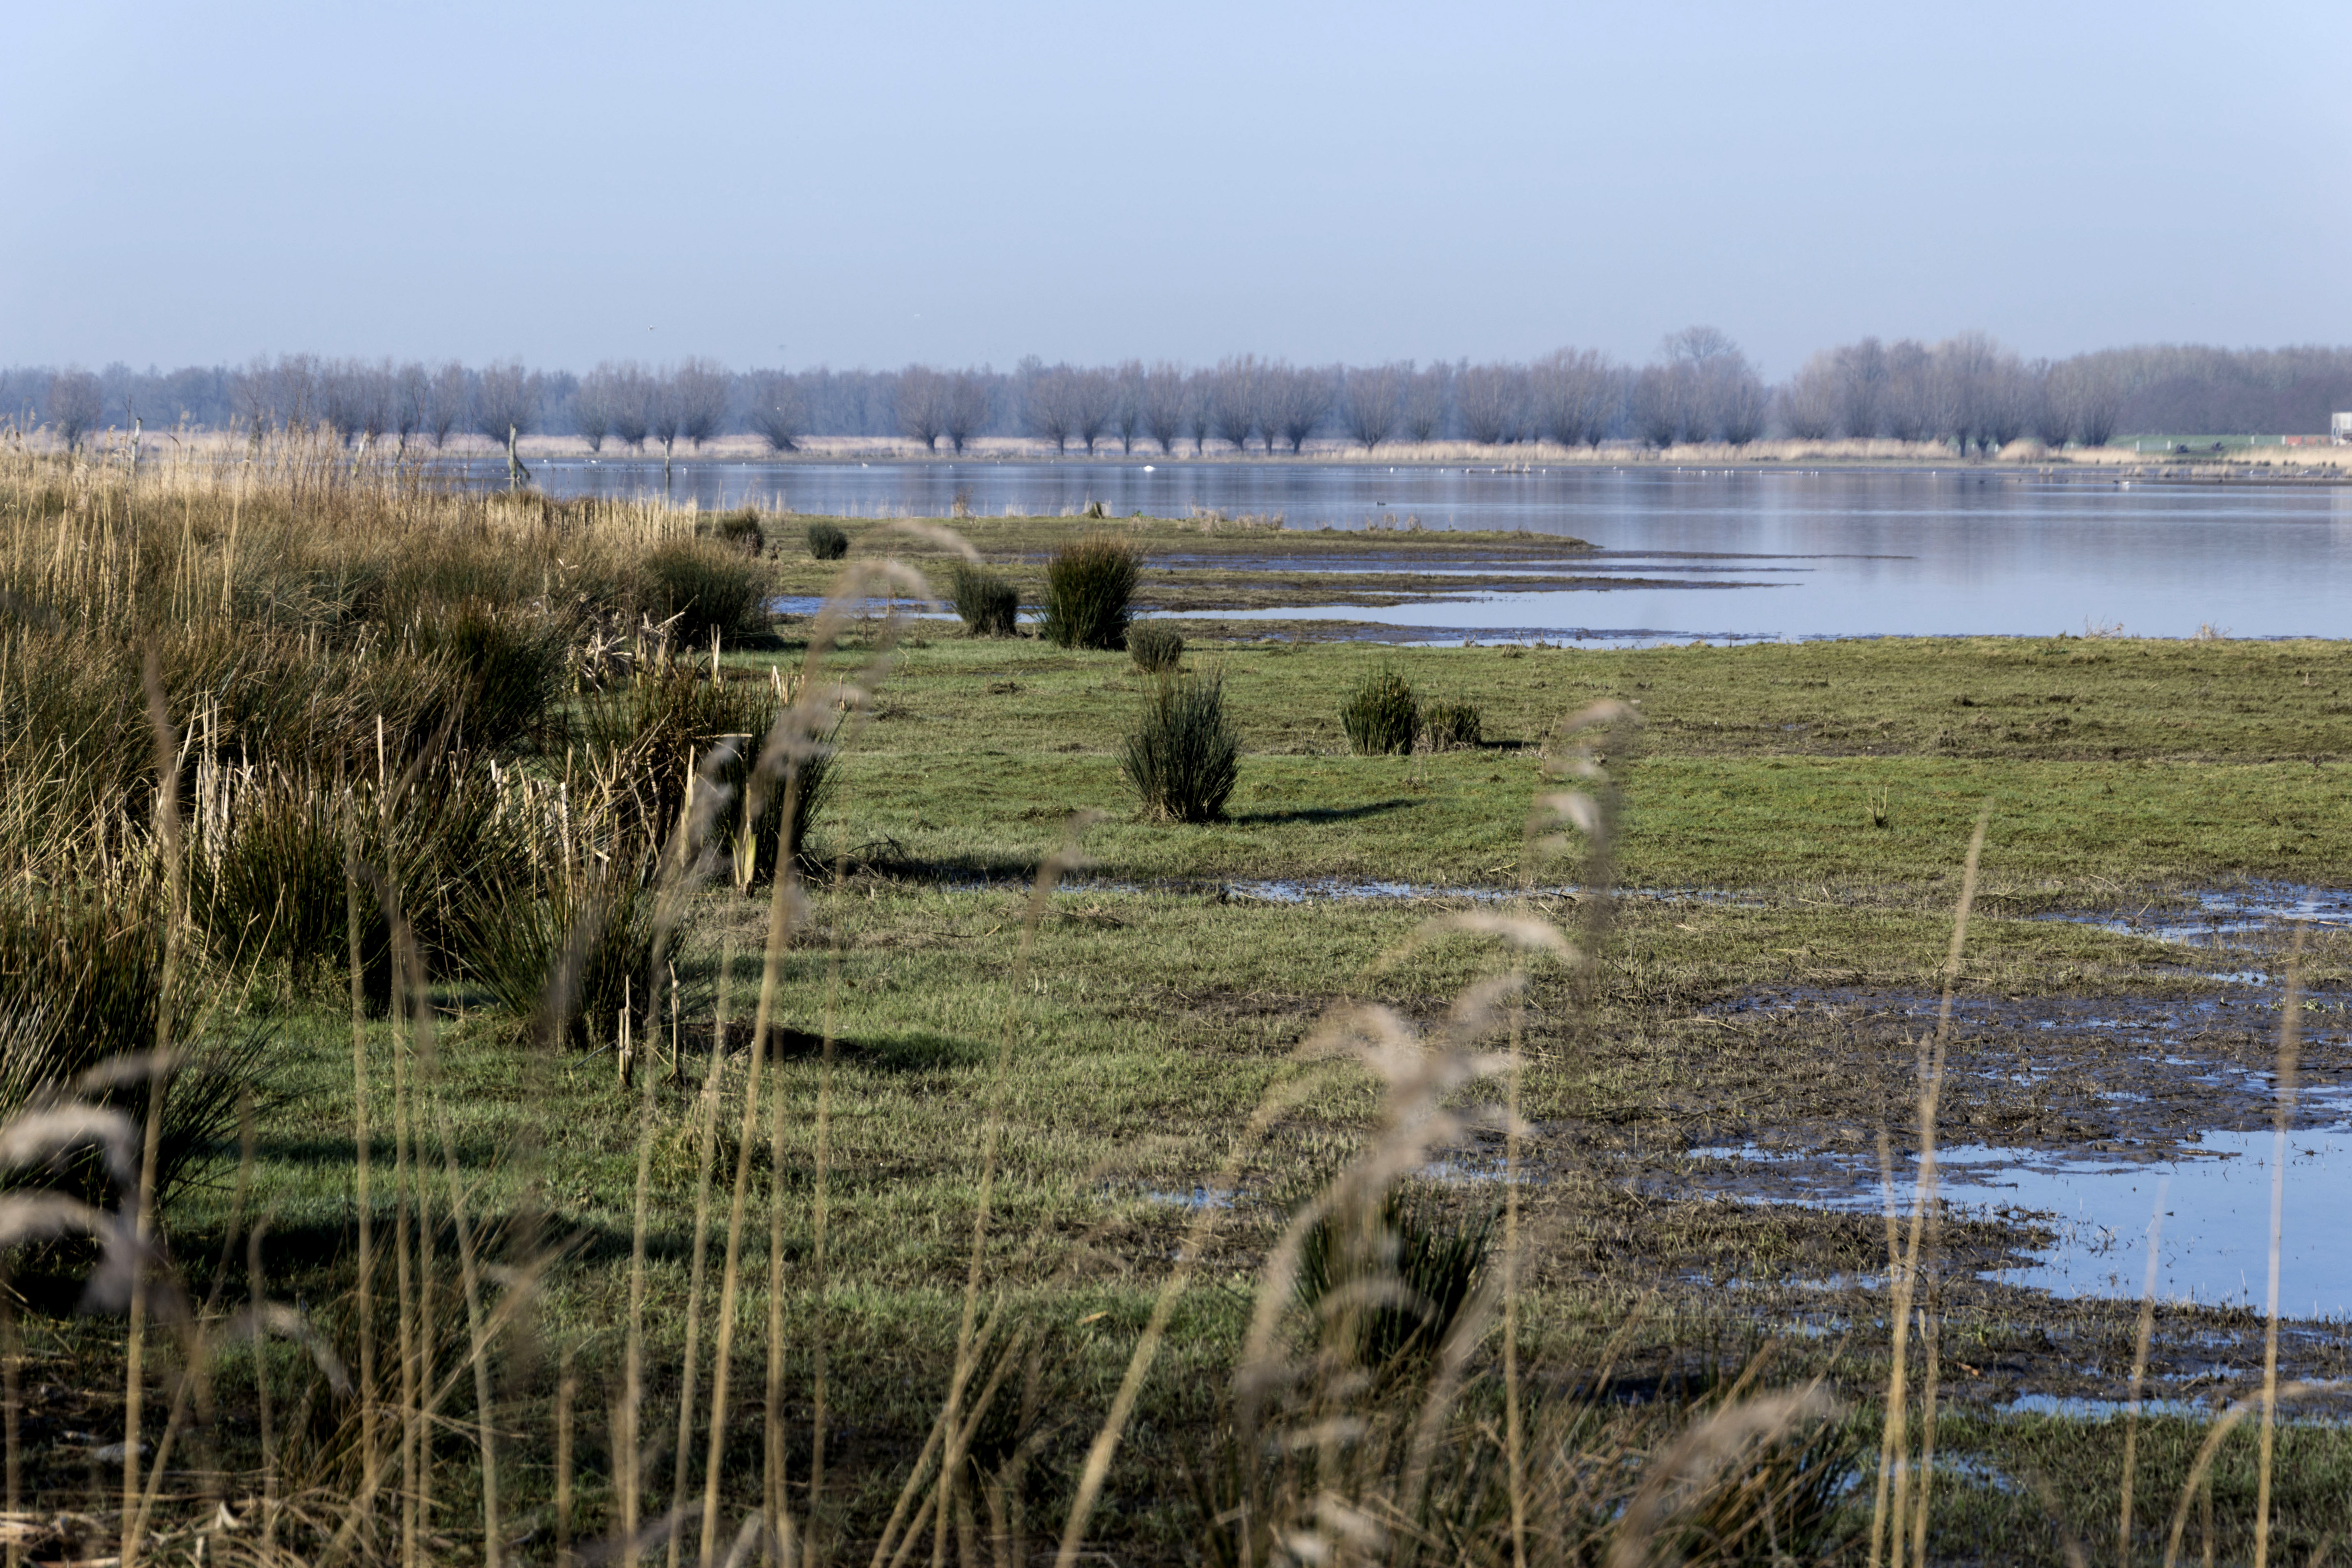
landscape, tree, water, nature, grass, outdoor, marsh, swamp, wilderness, photography, prairie, shore, lake, river, pond, reflection, reservoir, nikon, nederland, netherlands, zuidholland, outdoorphotography, wetland, bog, habitat, loch, ecosystem, tundra, paulvandevelde, pdvandevelde, padagudaloma, natuurfotografie, dordrecht, biesbosch, tongplaat, nederlandinfotos, hollandse, salt marsh, rural area, natural environment, grass family